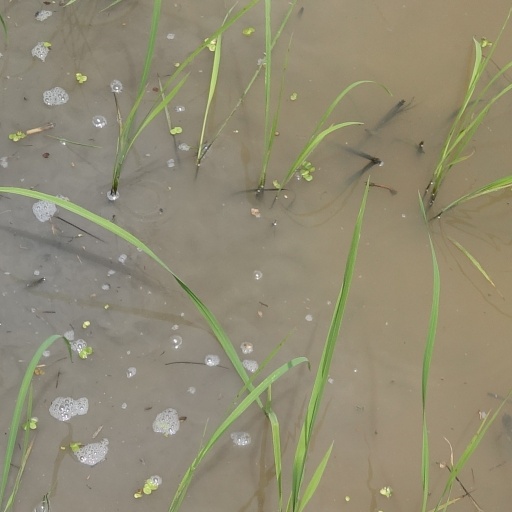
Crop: rice